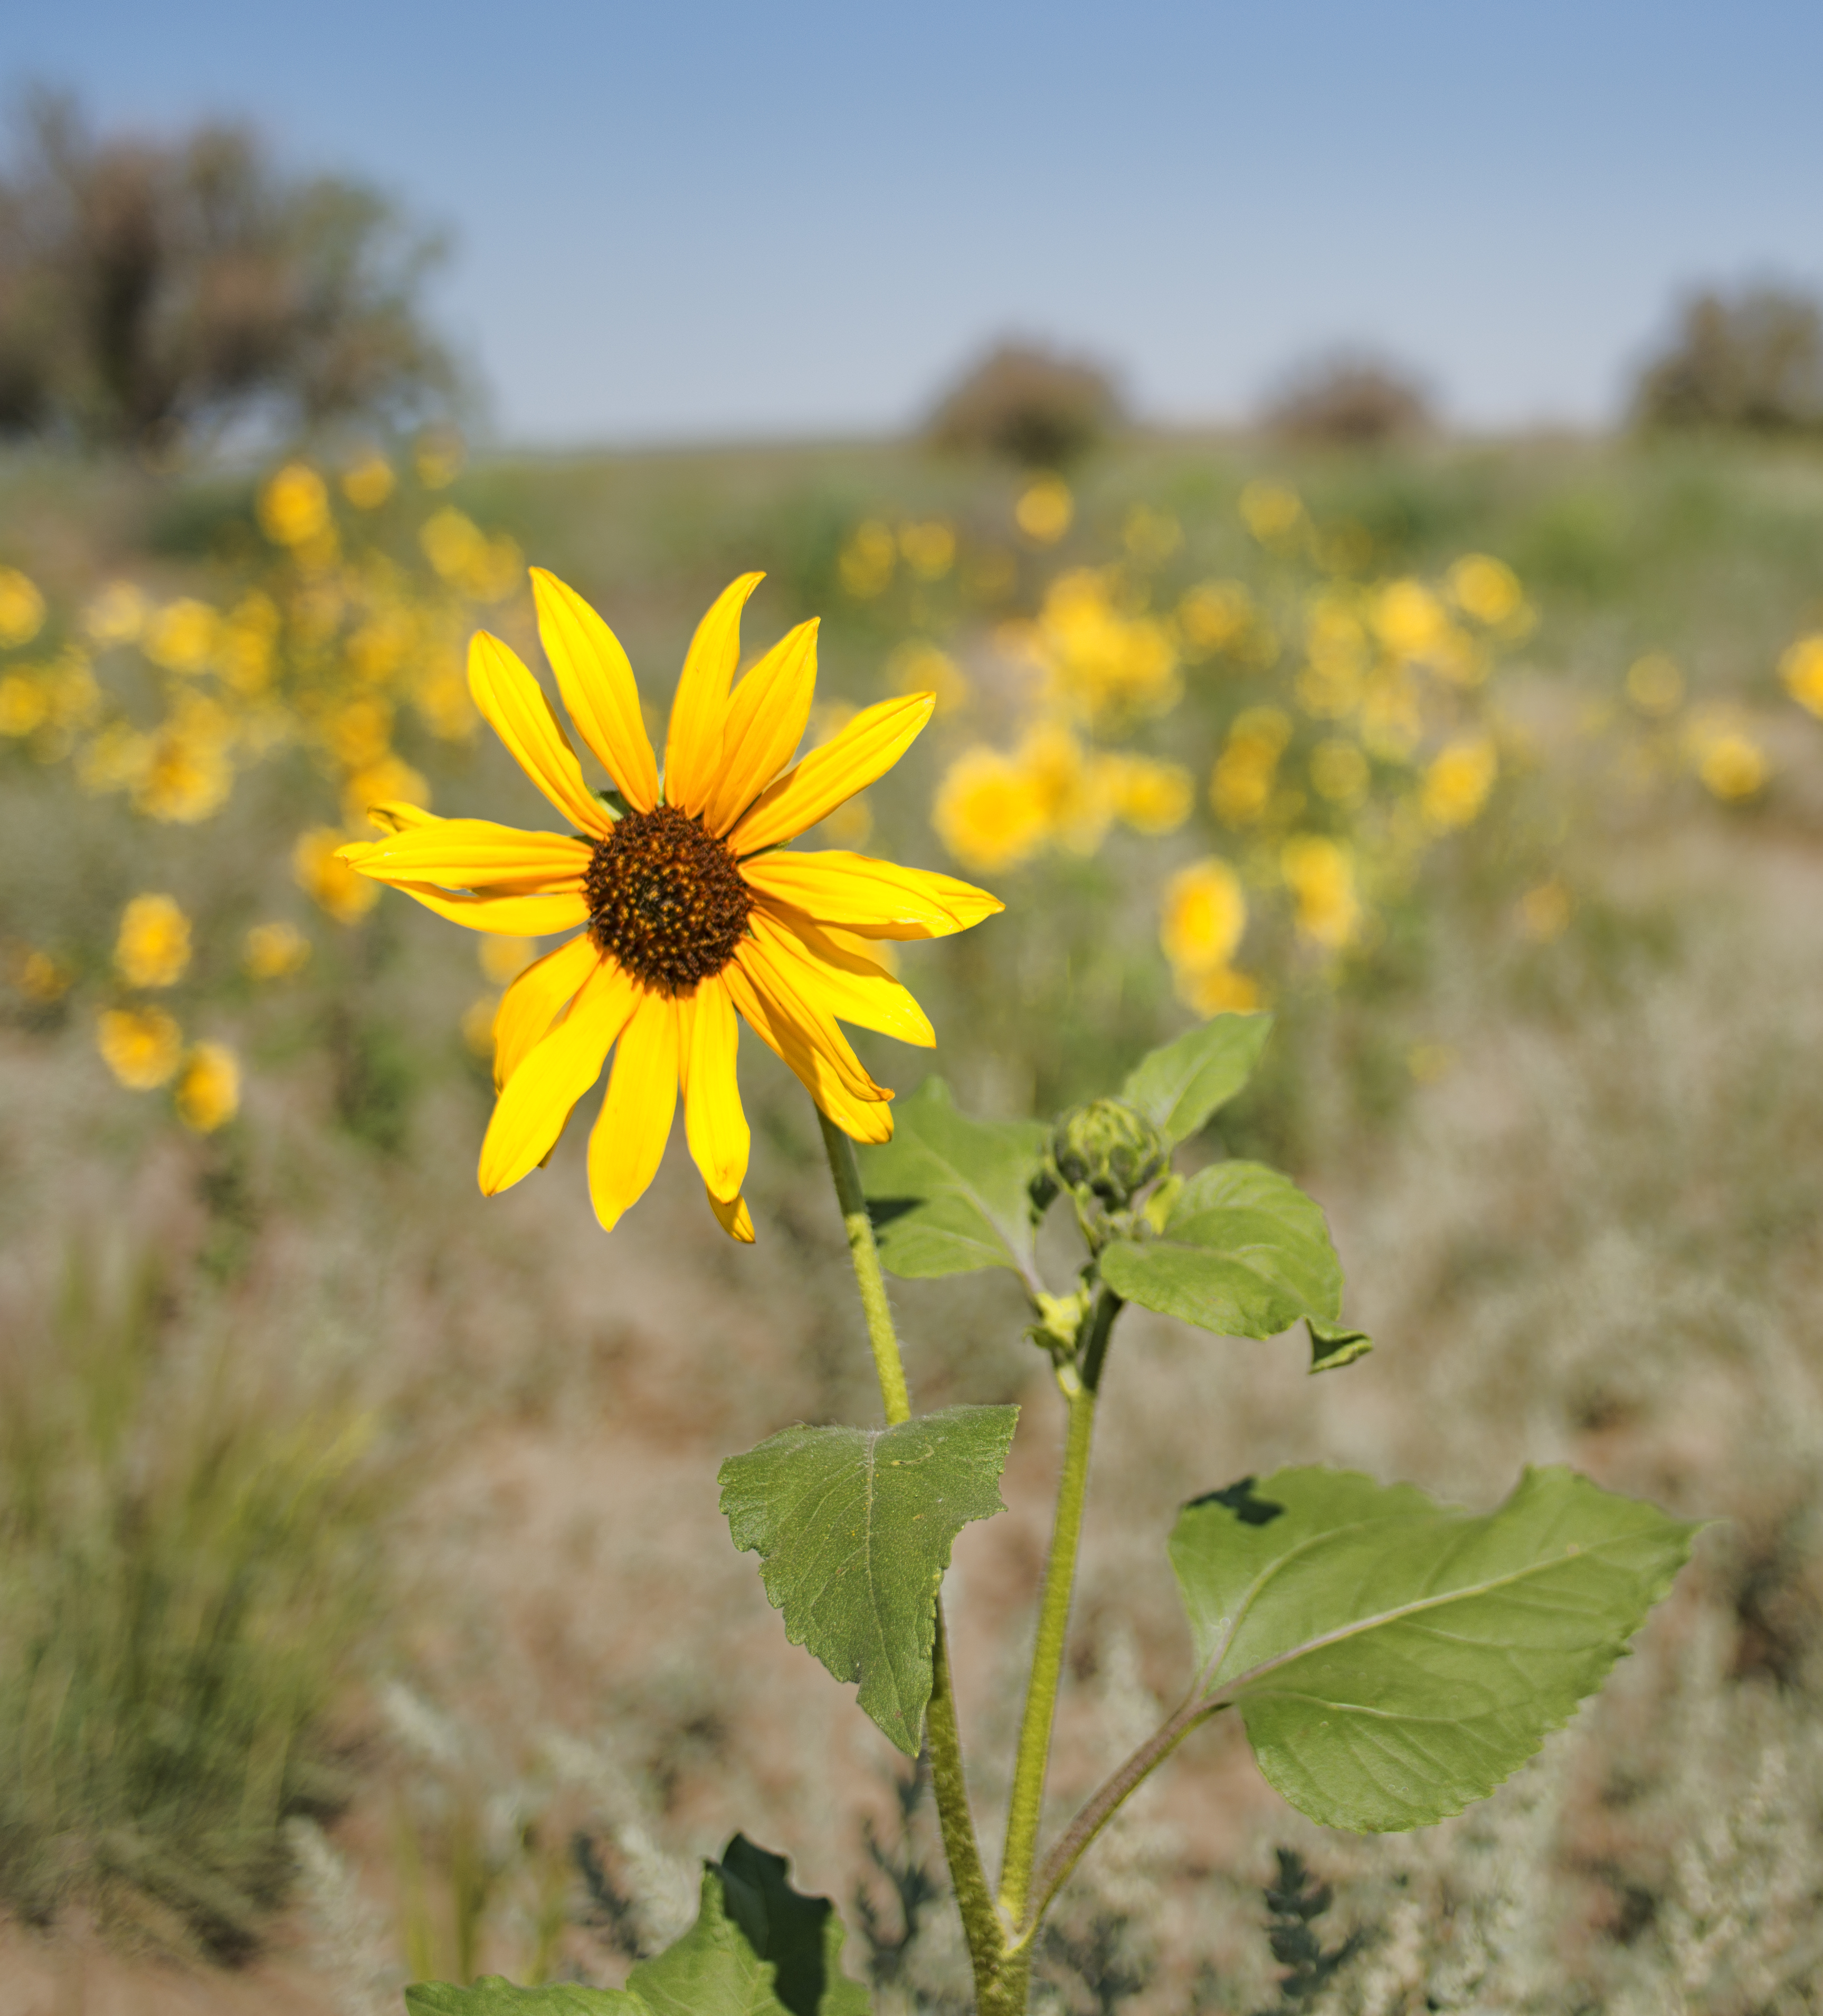
nature, plant, field, meadow, prairie, flower, botany, yellow, flora, wildflower, macro photography, flowering plant, daisy family, land plant